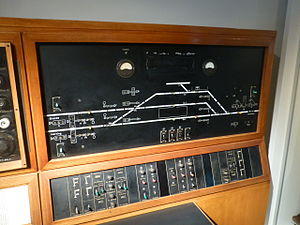
Danmarks Jernbanemuseum / Galleri
Danmarks Jernbanemuseum er en fire-stjernet turistattraktion beliggende i Dannebrogsgade i Odense, lige ved siden af Odense Banegård. Museet udstiller en omfattende samling af togvogne, lokomotiver, modeller af tog og færger og andre effekter. De udstillede genstande giver et indtryk af Danmarks jernbanehistorie, især for Statsbanerne. Museet er organiseret som en erhvervsdrivende fond, der ledes af en bestyrelse. Fonden modtager tilskud fra DSB og Banedanmark.